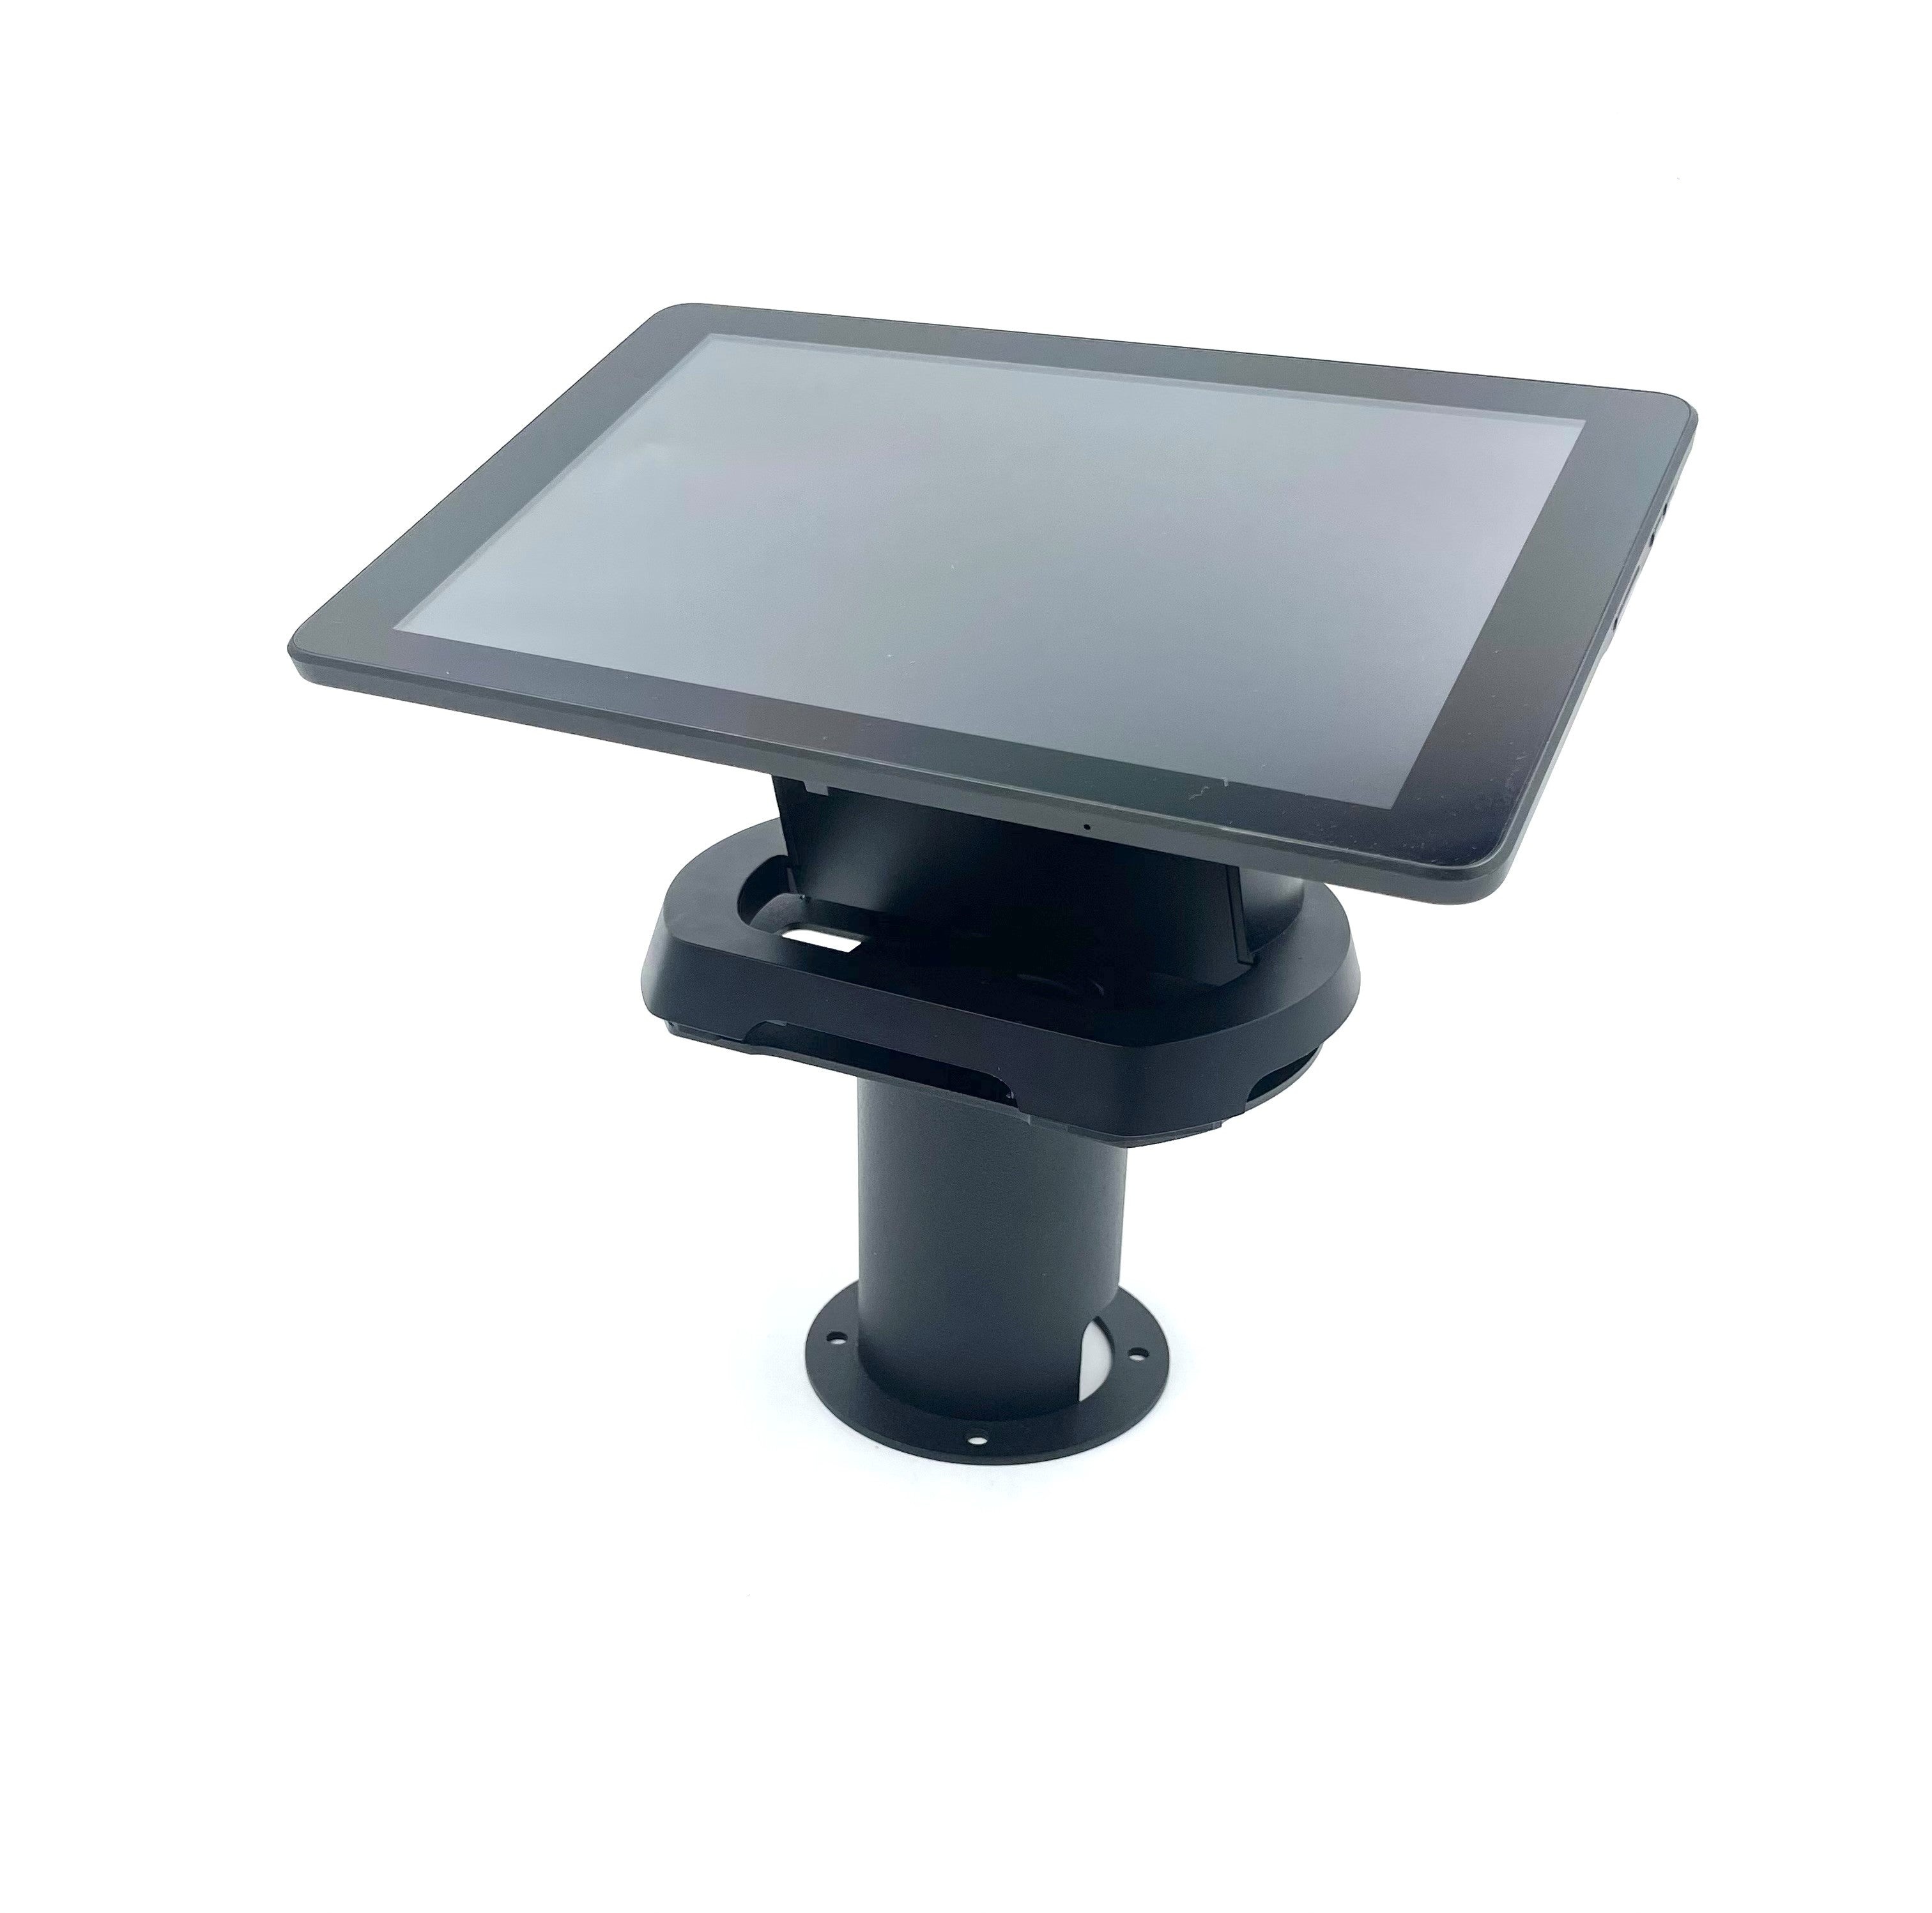
DejaPayPro POS Lift Stand
Product Features: 4.5" Pole Mount Manufactured in robust mild steel Durable powder coated finish Easy to mount POS to stand with enclosed 3x screws Supplied fully built for a simple install Includes two stand mounting options for ultimate flexibility: 4x screws and adhesive glue pad Product # DCCS-DYNALIFT POS not included
Brand: DCCStands
Category: Business & Industrial > Retail > Money Handling > Cash Registers & POS Terminals > Cash Registers